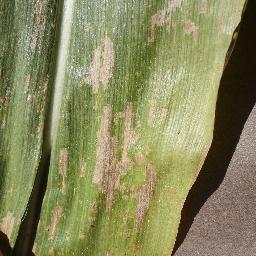
Label: Corn_(Maize)___Gray_Leaf_Spot_(Cercospora)